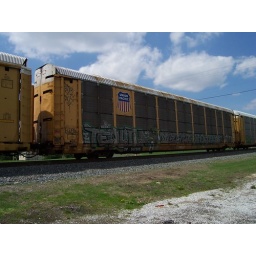
One of sixteen awesome graffiti train cars that went by my car on a road trip awhile back.